The First Offence

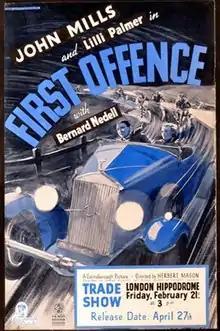
Original trade ad

The First Offence is a 1936 British low-budget "quota quickie" drama film directed by Herbert Mason, produced by Michael Balcon for Gainsborough Pictures and distributed by Gaumont-British Distributors. The cast includes John Mills, Lilli Palmer and Bernard Nedell. The story was written by Stafford Dickens and Austin Melford. It is a remake of the 1934 French film "Mauvaise Graine", directed by Billy Wilder.